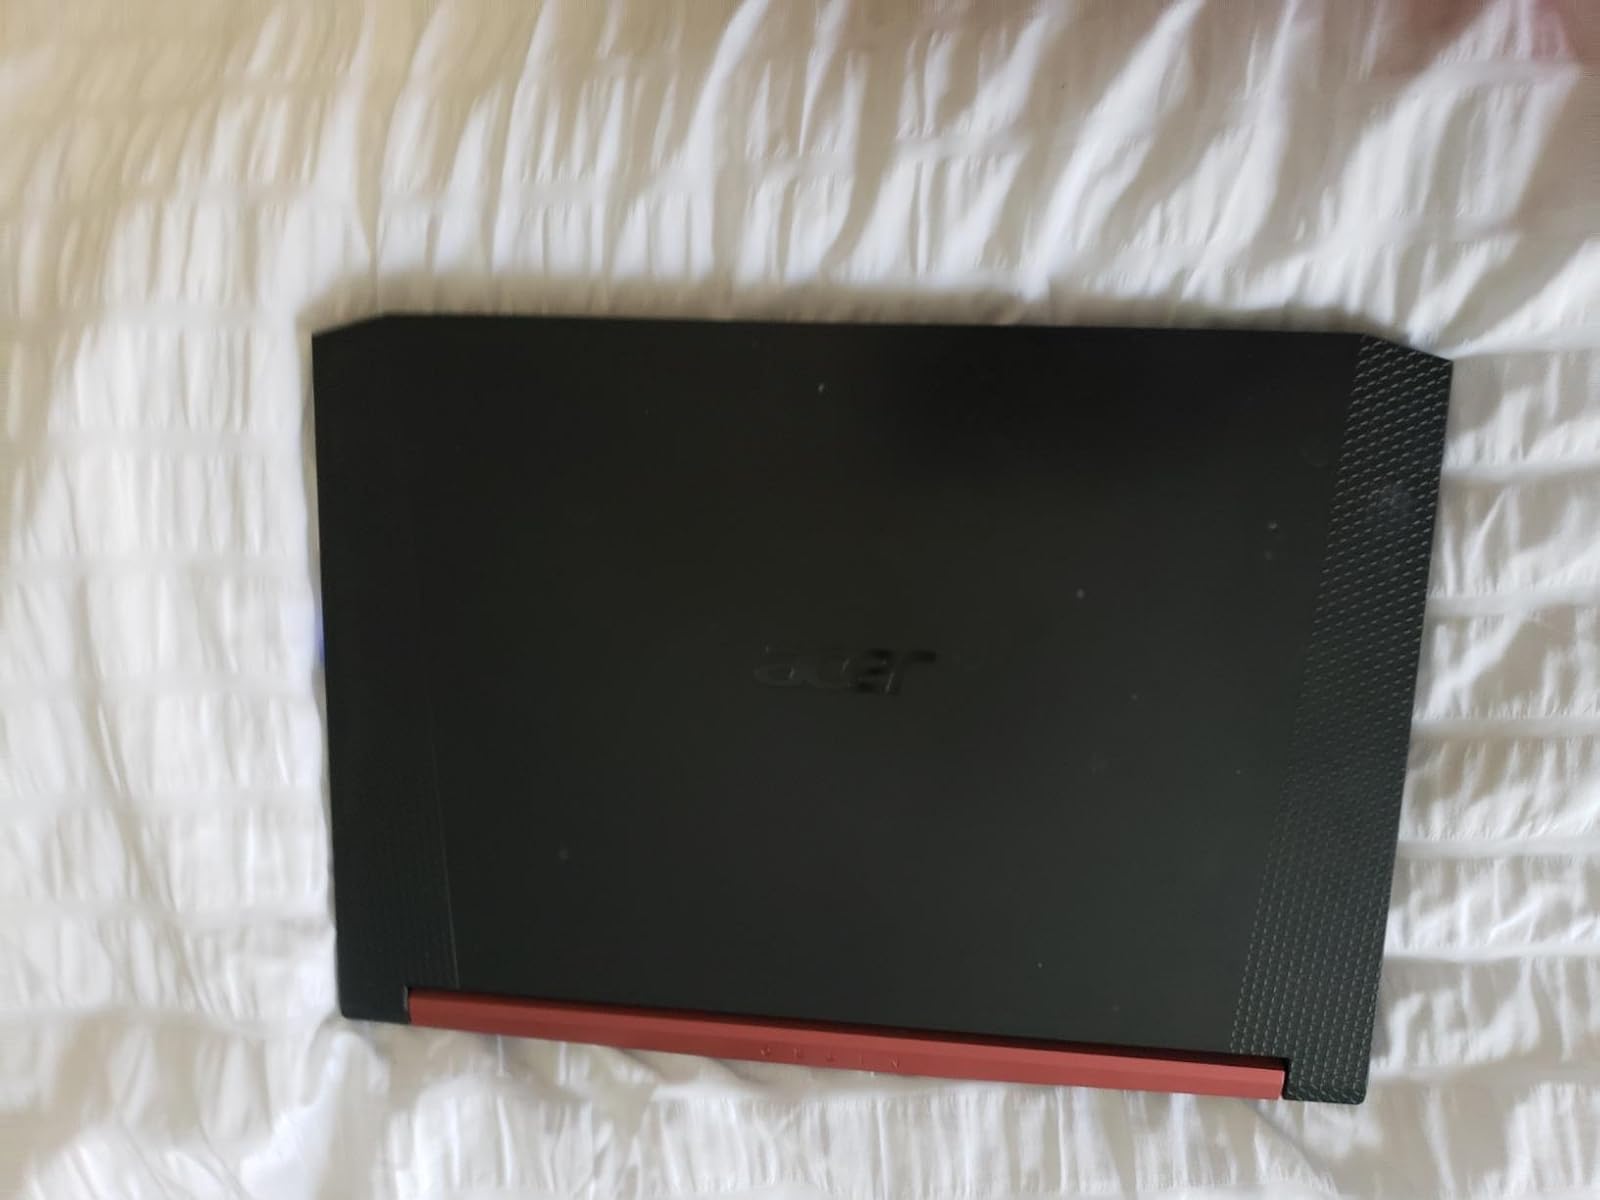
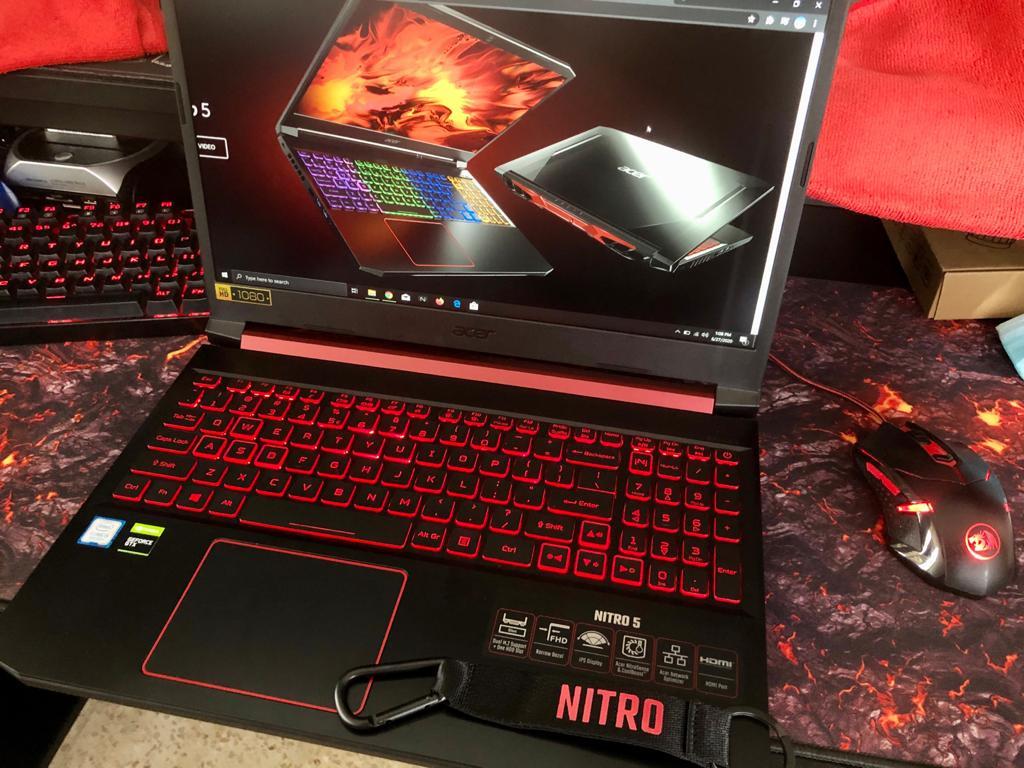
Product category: laptop
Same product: yes